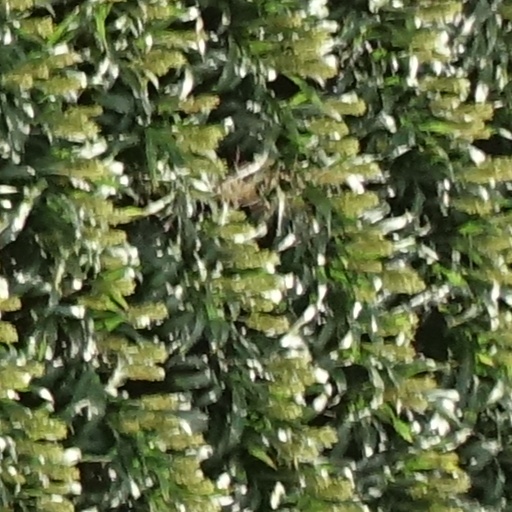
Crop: sorghum